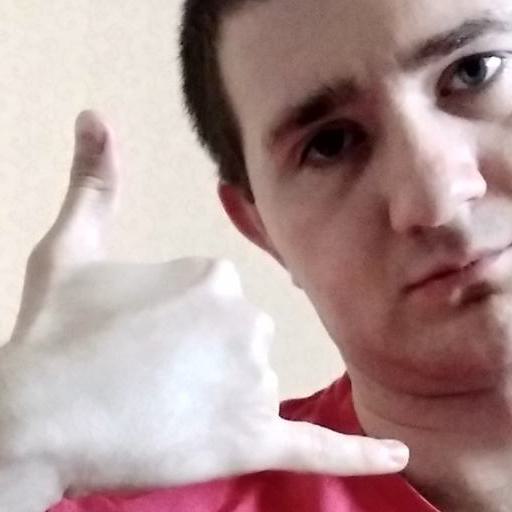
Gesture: call